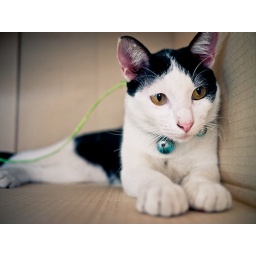
This is my cat :D His name is Panda. He loves sitting in the box XDHave a good weekend everyone!